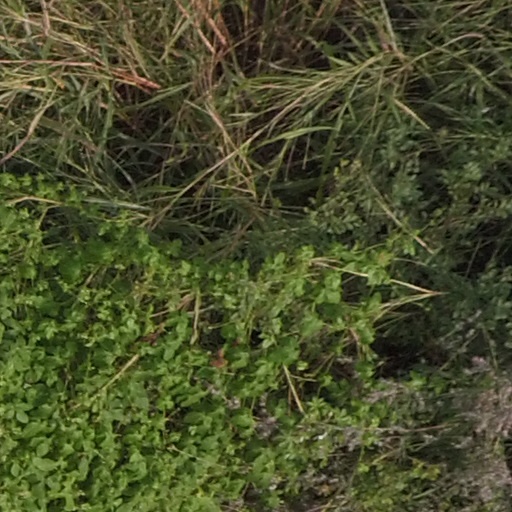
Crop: maize; corn